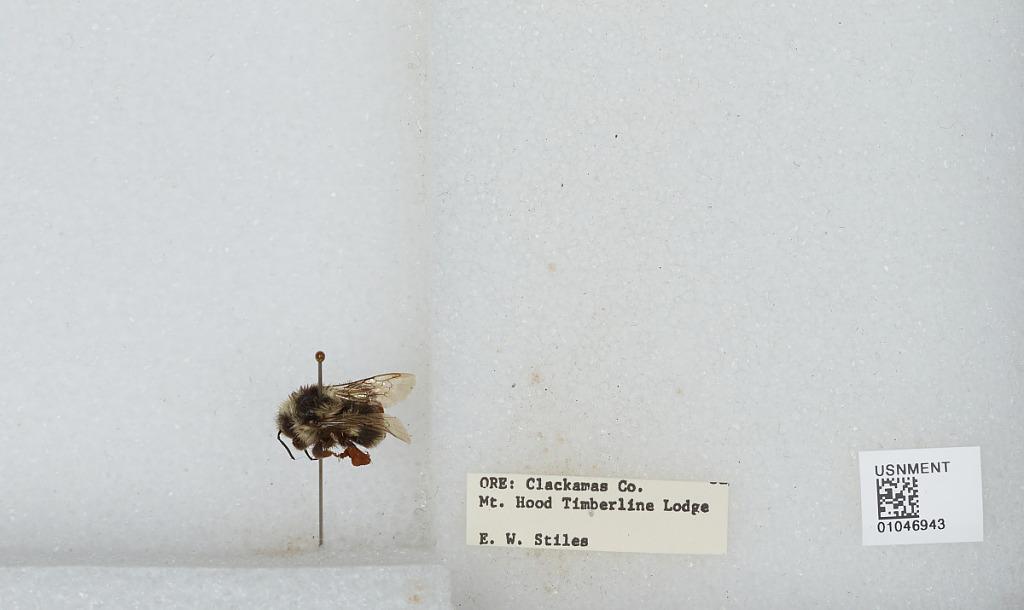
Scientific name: Bombus sp.
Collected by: E. Stiles
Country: United States
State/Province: Oregon
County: Clackamas
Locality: Mount Hood, Timberline Lodge
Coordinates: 45.3311, -121.711